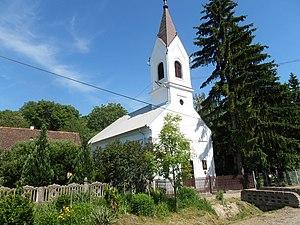
Patca est un village et une commune du comitat de Somogy en Hongrie.